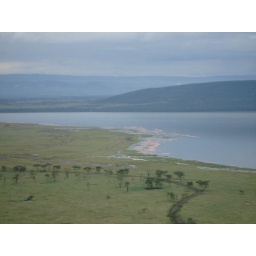
The pink in the water is thousands of flamingos